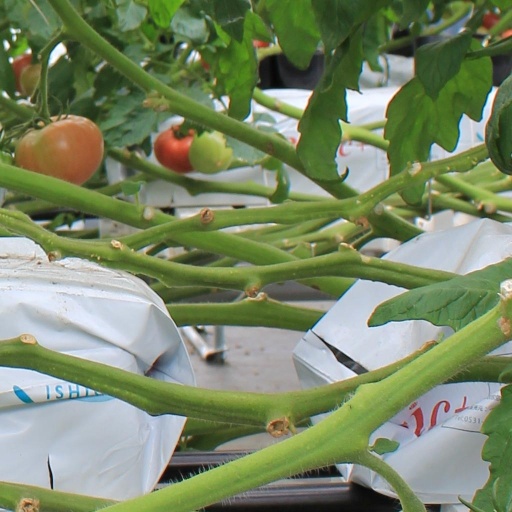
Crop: tomato